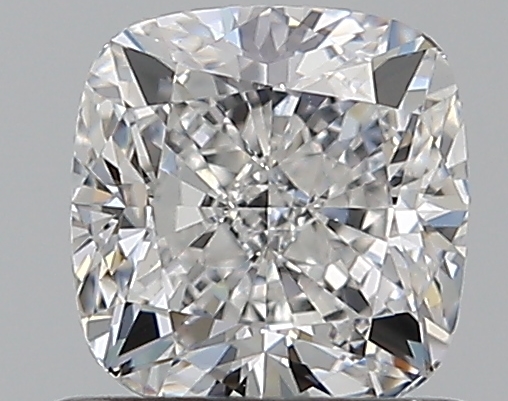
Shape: cushion
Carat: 0.8
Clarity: VS1
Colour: E
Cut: VG
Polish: EX
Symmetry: EX
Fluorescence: M
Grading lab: GIA
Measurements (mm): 5.18 x 5.07 x 3.54